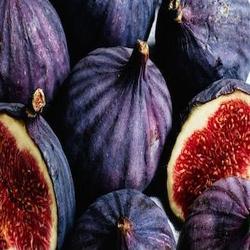
Label: Fig